Medical University of Varna

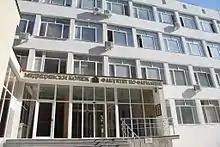
Medical College

Medical College is the structure with the oldest history and traditions. It was founded in 1942 as a Nursing School, from 1944 until 1997 the college underwent numerous transformations: Institute for Nurses, School for Midwives, United Medical School, Medical Institute. Since 1997 it has been a main part of the structure of the Medical University of Varna. It offers training for a Professional Bachelor in the following programmes: Assistant Pharmacist, Medical Laboratory Technician, X-ray laboratory assistant, Dental Technician, Public Health Inspector, Physiotherapist, Social Activities, Medical Beautician, Medical Optician, as well as training aimed at continuing the qualification of those who have acquired medical or non-medical degree.